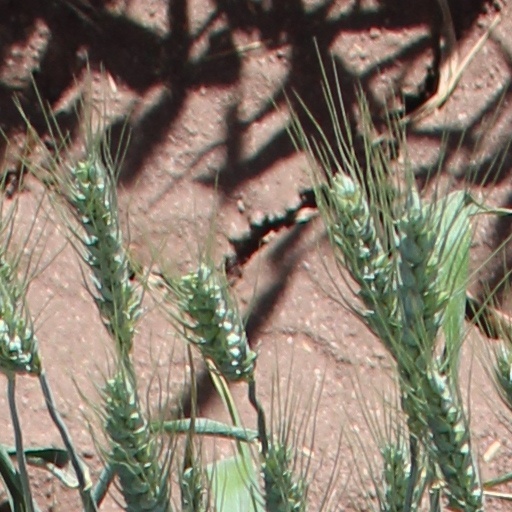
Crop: wheat